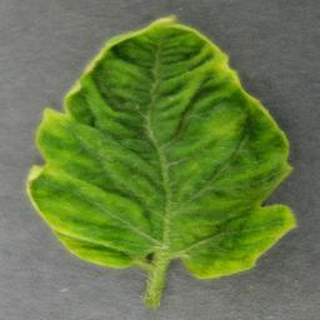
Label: tomato_yellow_leaf_curl_virus